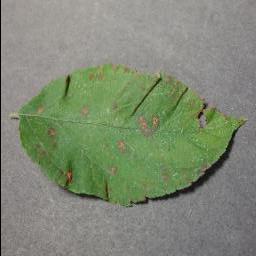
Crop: apple
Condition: cedar_rust